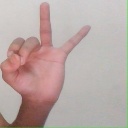
अक्षर: ण